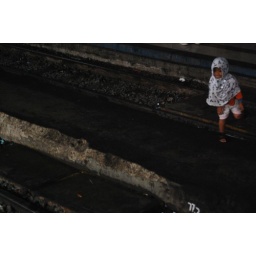
little girl in train station